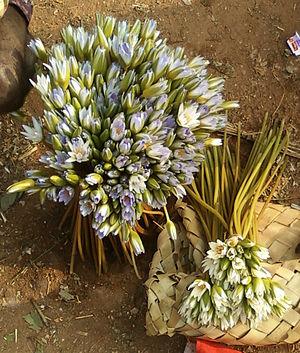
Nymphaea nouchali est une espèce de plantes de la famille des Nymphéacées. C'est une plante herbacée aquatique à grandes fleurs colorées, cultivée notamment pour son intérêt ornemental sur les pièces d'eau, et que l'on rencontre principalement dans les zones tropicale à d'Asie, d'Australie ou d'Afrique. Elle a aussi un intérêt médicinal et alimentaire.